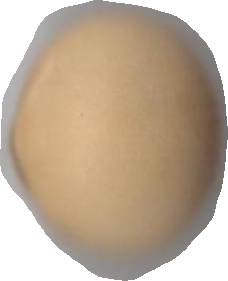
Variety: Dega